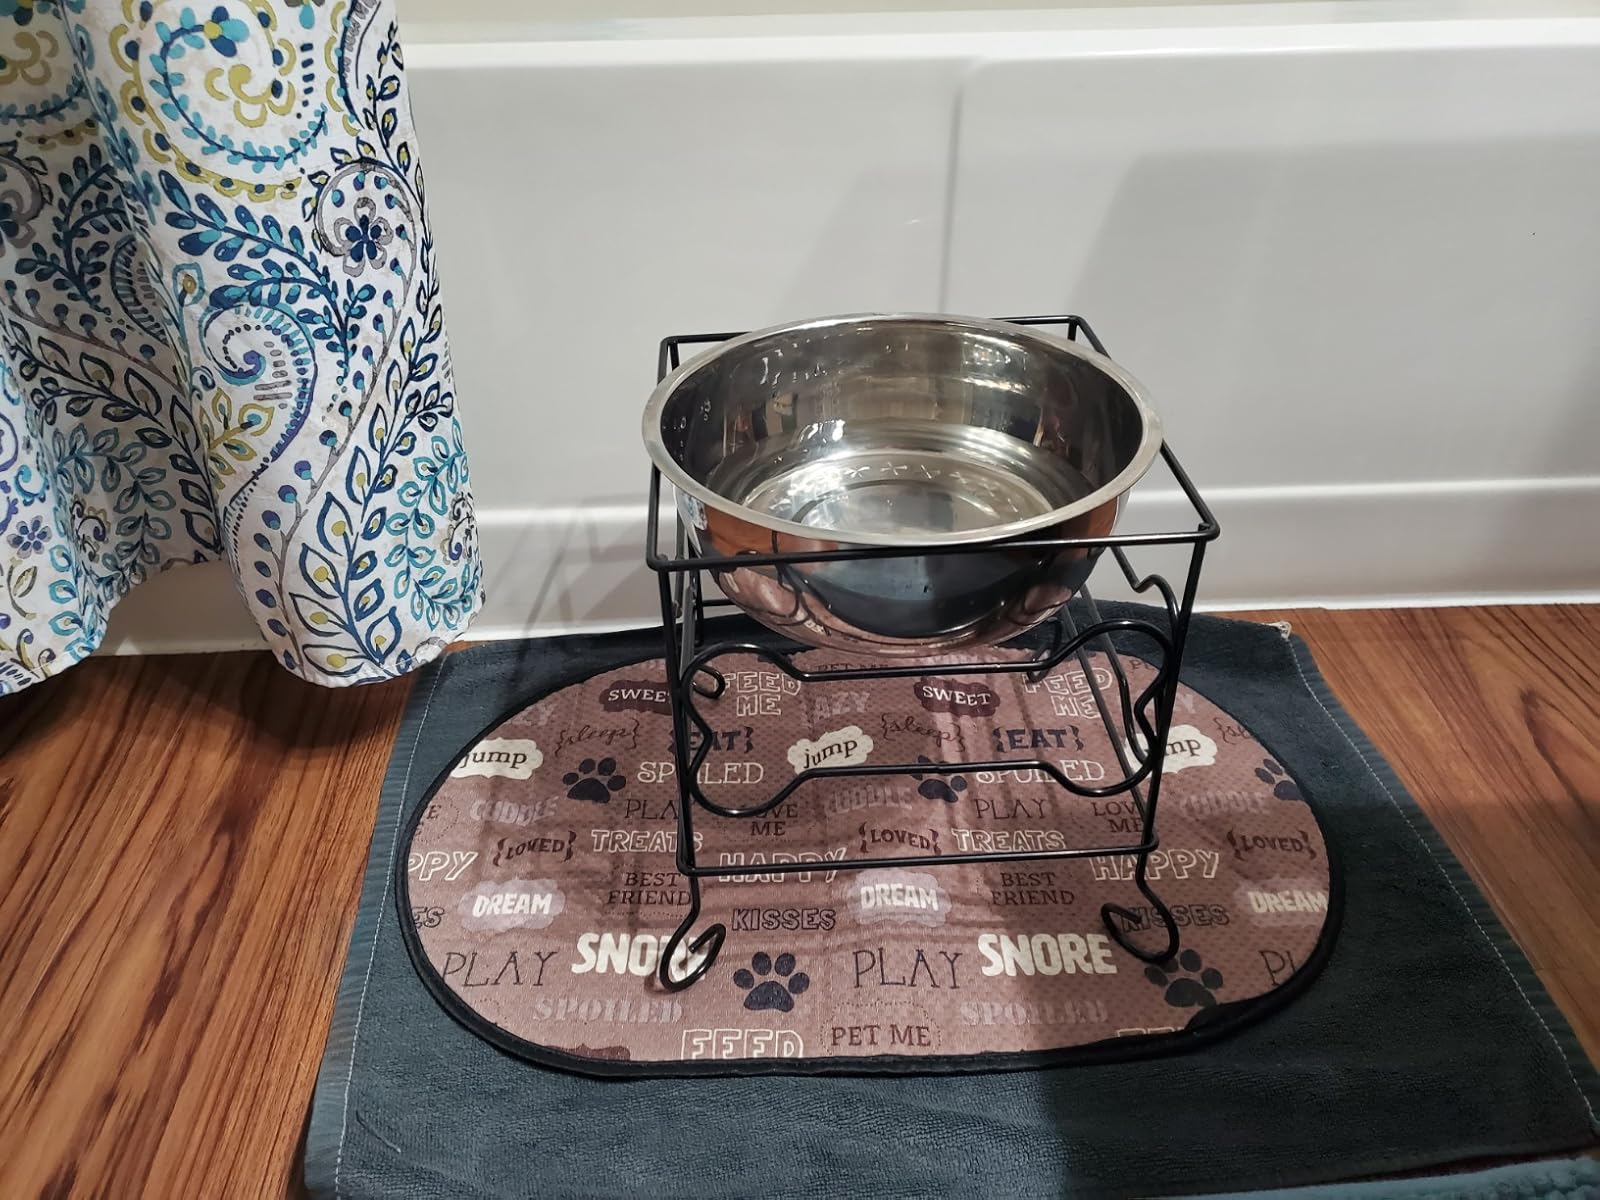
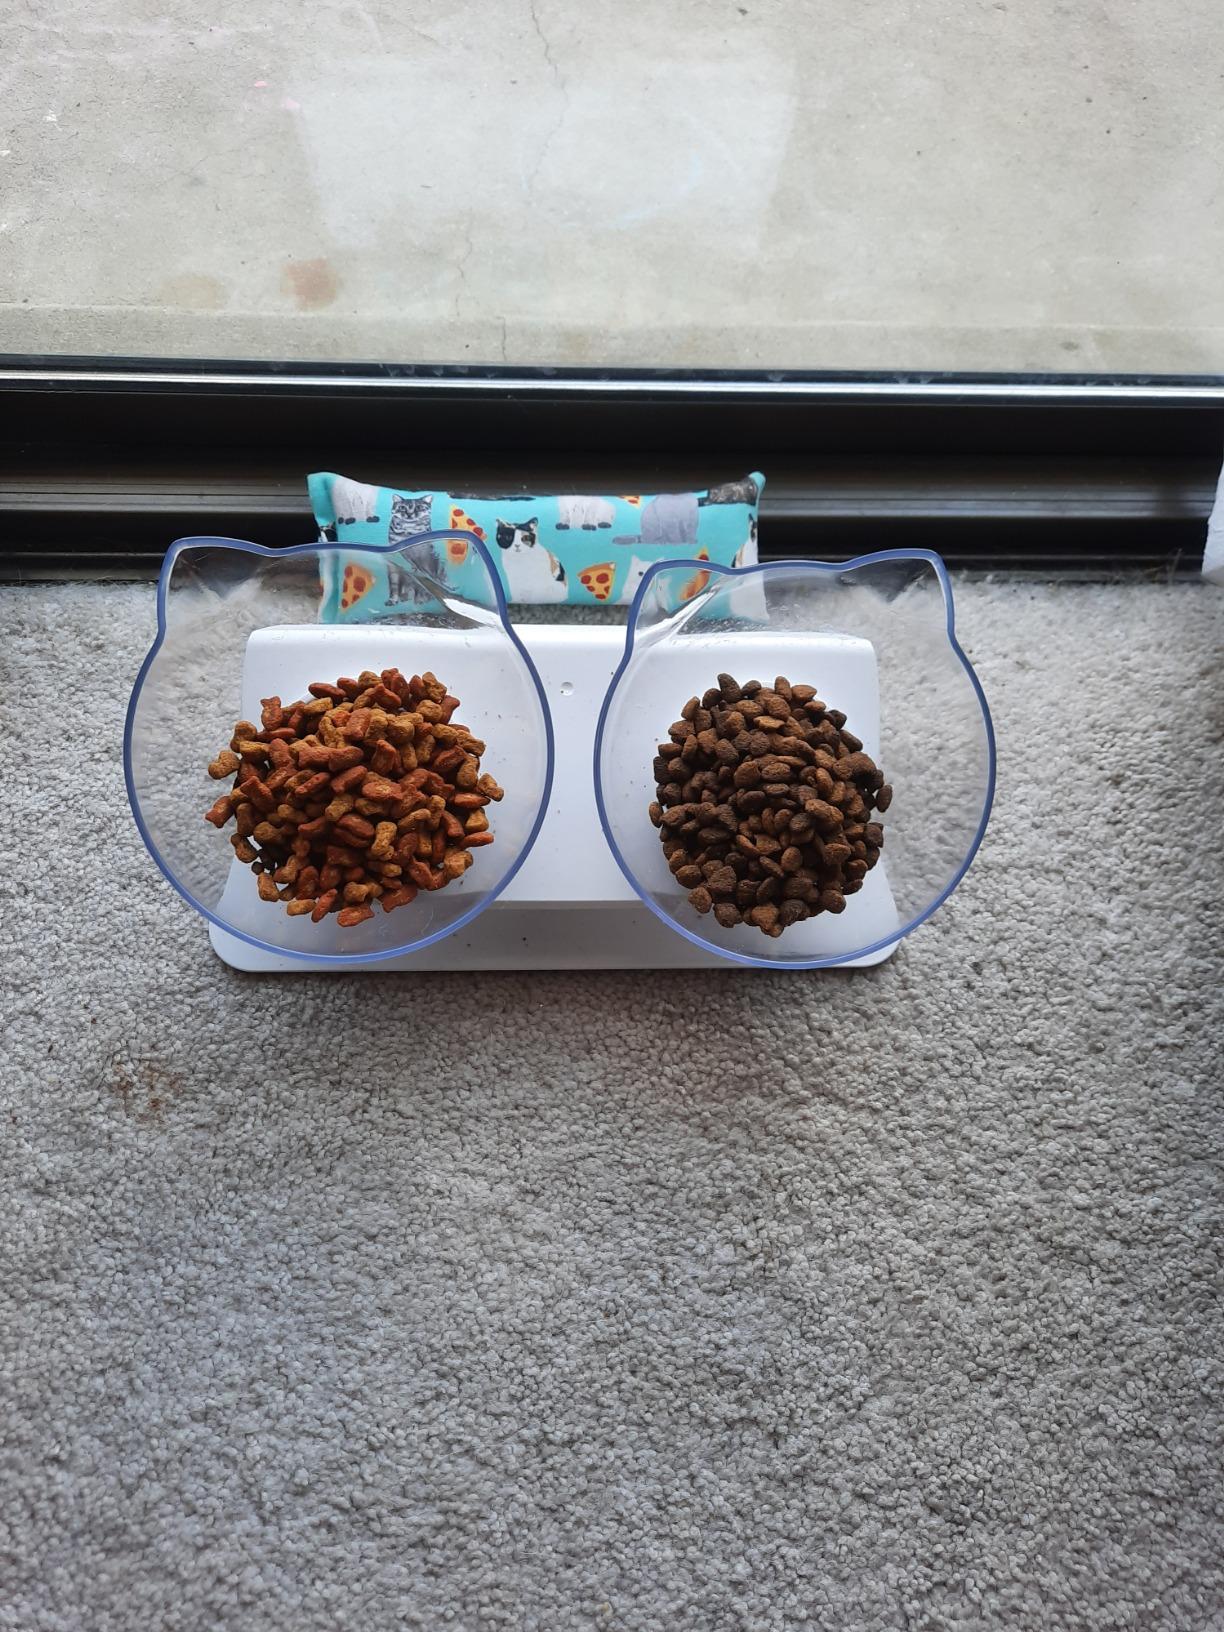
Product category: items_bowl
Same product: no